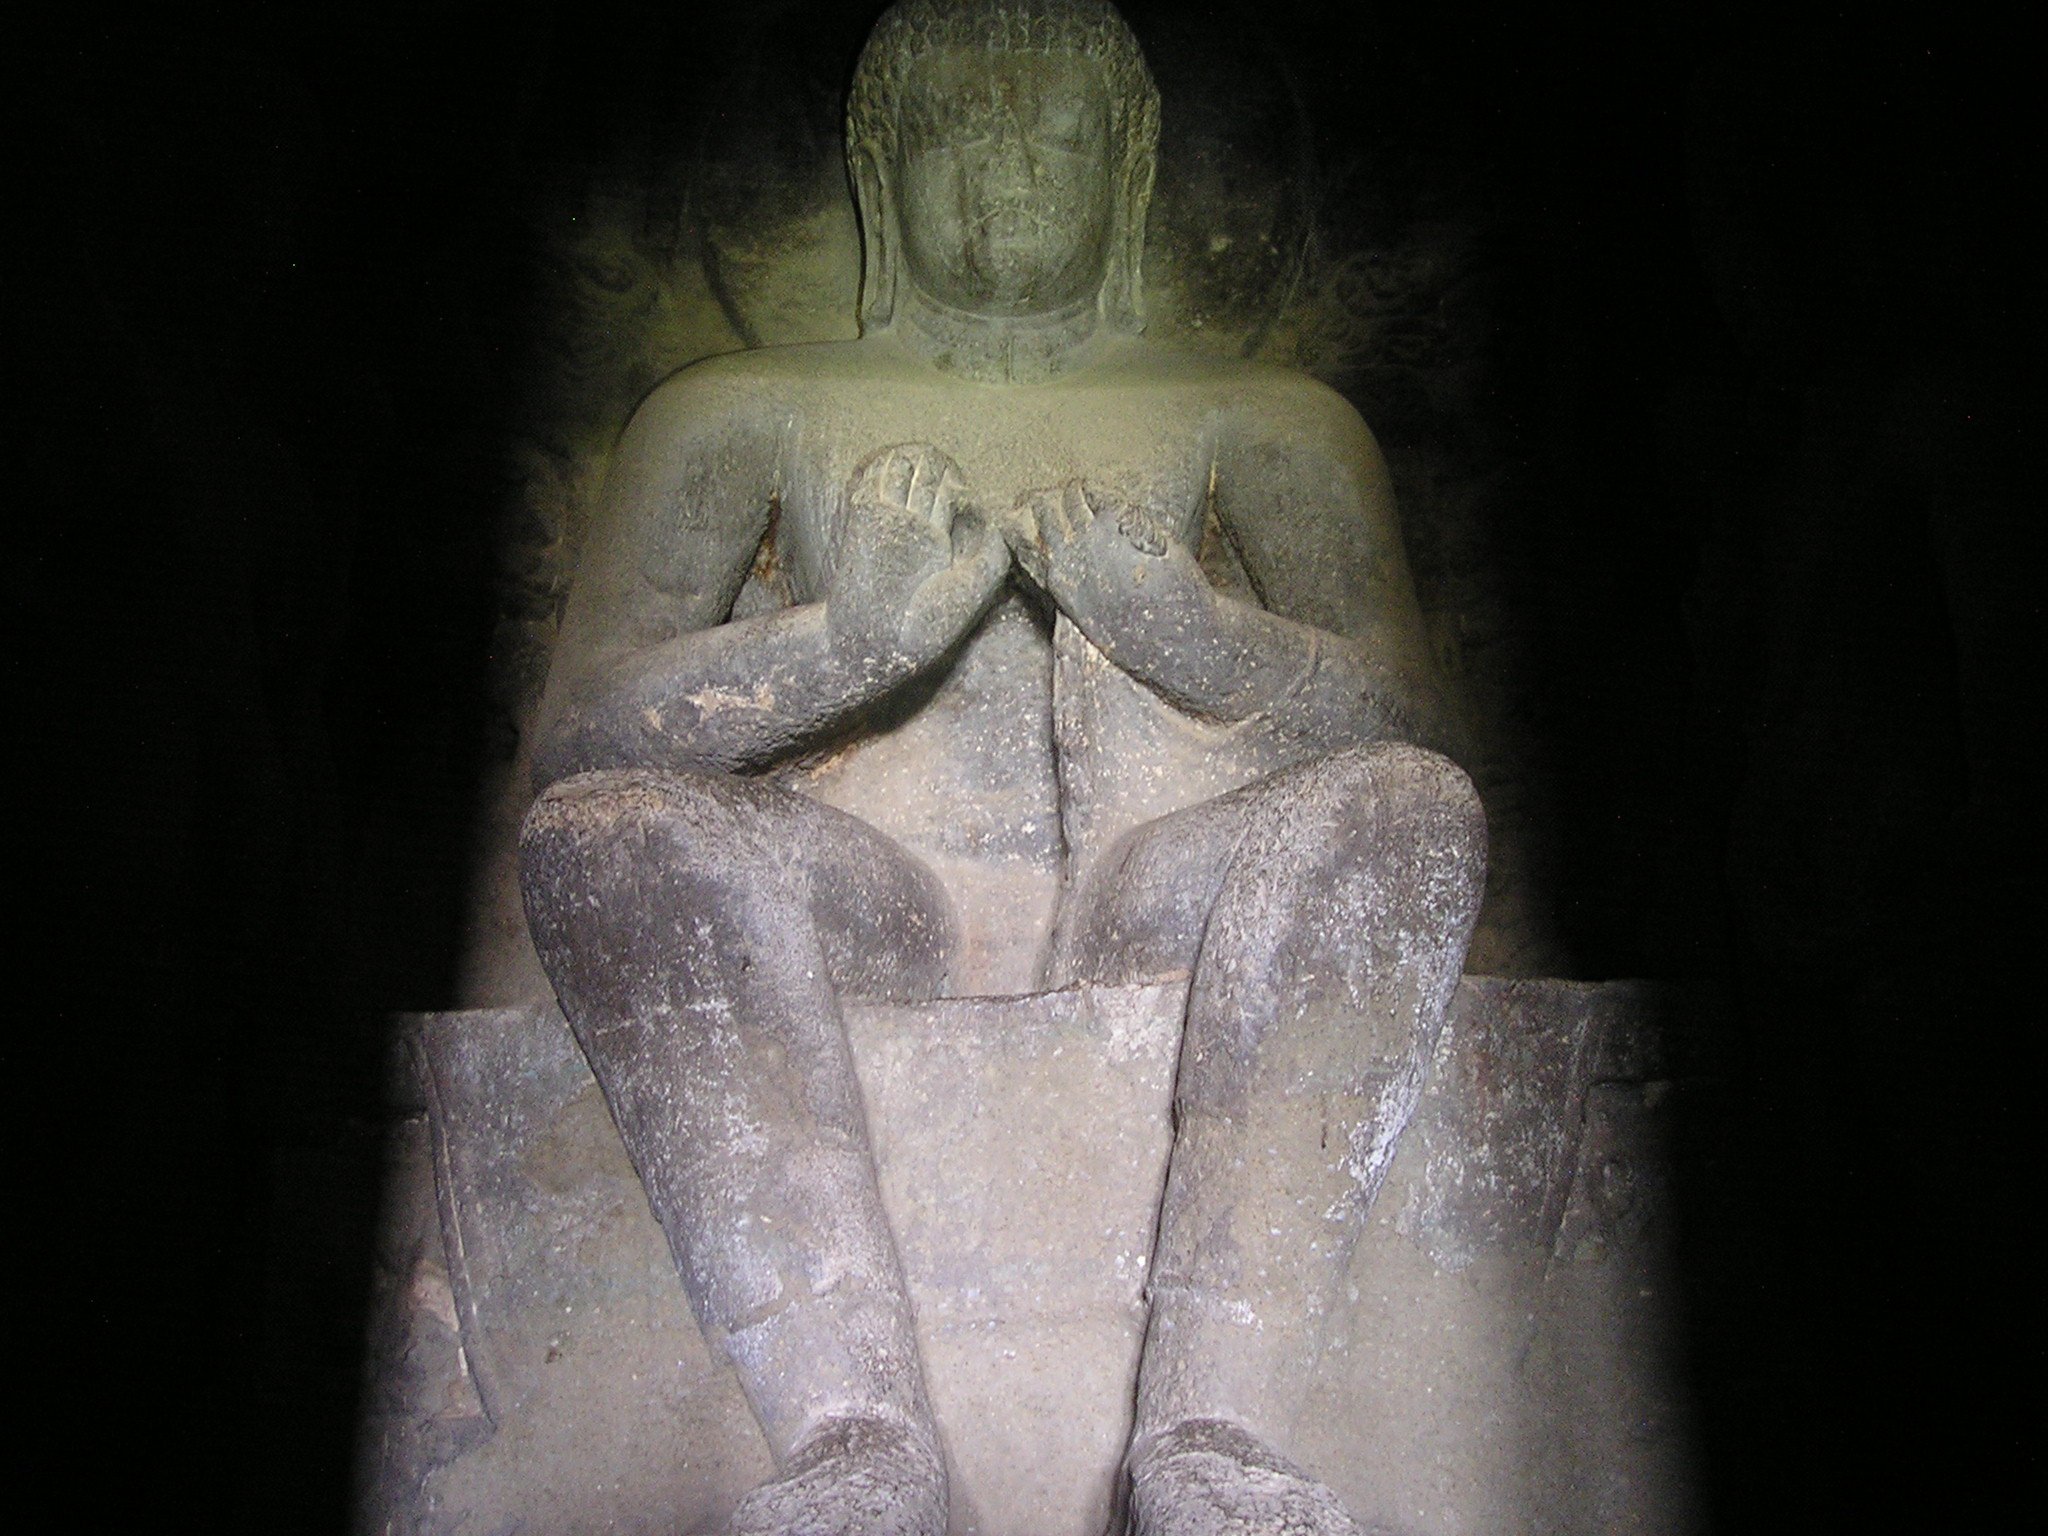
monument, statue, darkness, pray, sculpture, art, temple, shrine, sanctuary, buddha, worship, holy, india, carving, ancient history